Roger Daltrey

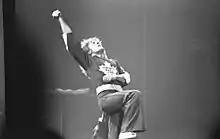
Daltrey performing onstage at Maple Leaf Gardens in Toronto, Ontario, Canada, 1976

Daltrey has released ten solo studio albums. His debut, "Daltrey" (1973), was recorded during a hiatus in the Who's touring schedule. The best-selling single from the album, "Giving It All Away", peaked at No. 5 in the UK and the album, which introduced Leo Sayer and David Courtney as songwriters, made the Top 50 in the United States. The inner sleeve photography showed a "trompe-l'œil" which referred to the Narcissus myth, as Daltrey's reflection in the water differed from his actual appearance. He also released a single in 1973, "Thinking", with "There Is Love" on the B-side featuring Jimmy Page of Led Zeppelin on guitar. The British release, with considerable airplay of "Giving It All Away" (first lines "I paid all my dues so I picked up my shoes, I got up and walked away") coincided with news reports of the Who being sued for unpaid damage to their hotel on a recent tour, which included a TV set thrown out of a window.